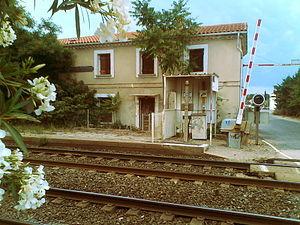
La gare SNCF des Mazes à Le Crès 34920 France
La gare des Mazes - Le Crès est une gare ferroviaire française de la ligne de Tarascon à Sète-Ville, située sur le territoire de la commune du Crès, près du domaine des Mazes, dans le département de l'Hérault, en région Occitanie.